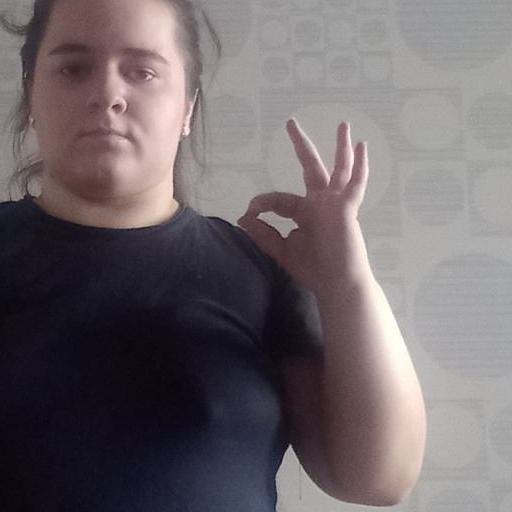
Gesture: ok